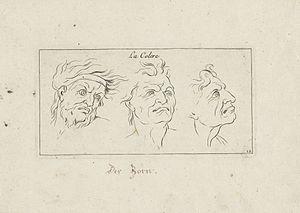
Sébastien Leclerc ou Sébastien Le Clerc, baptisé le 26 septembre 1637 à Metz et mort à Paris le 25 octobre 1714, est un dessinateur, peintre, graveur et ingénieur militaire lorrain.